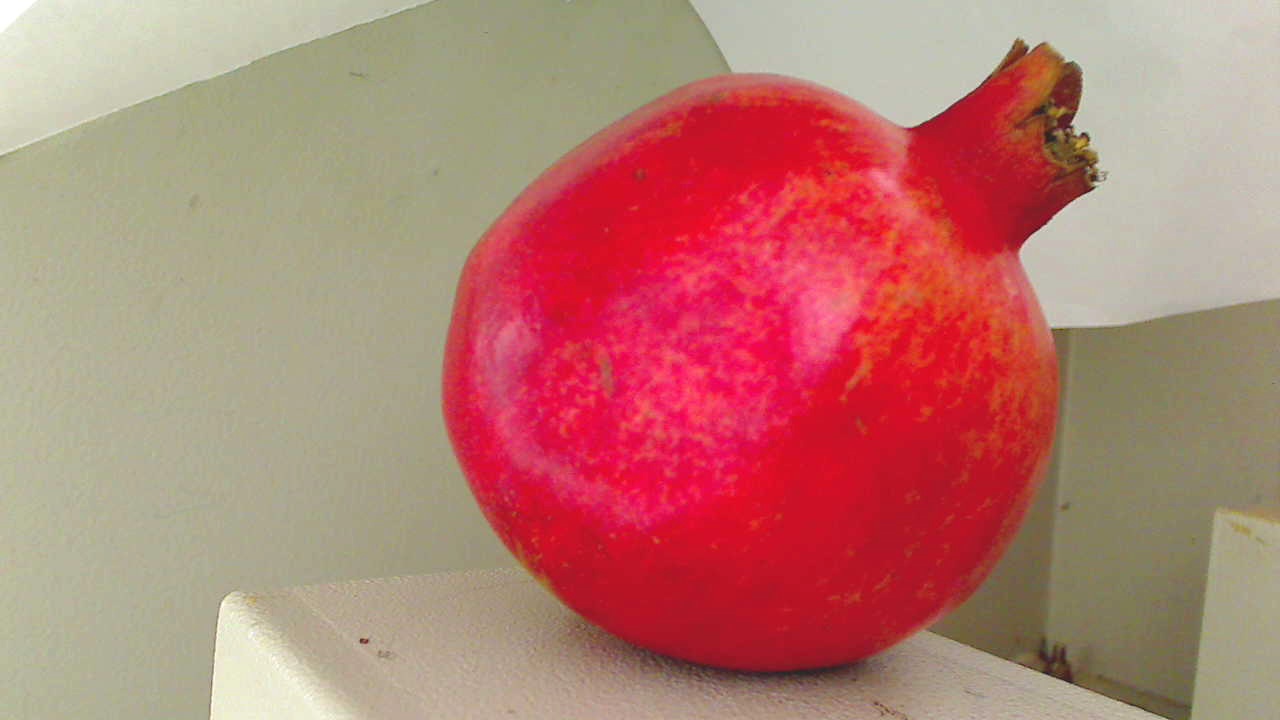
Grade: grade-1
Quality: quality-4